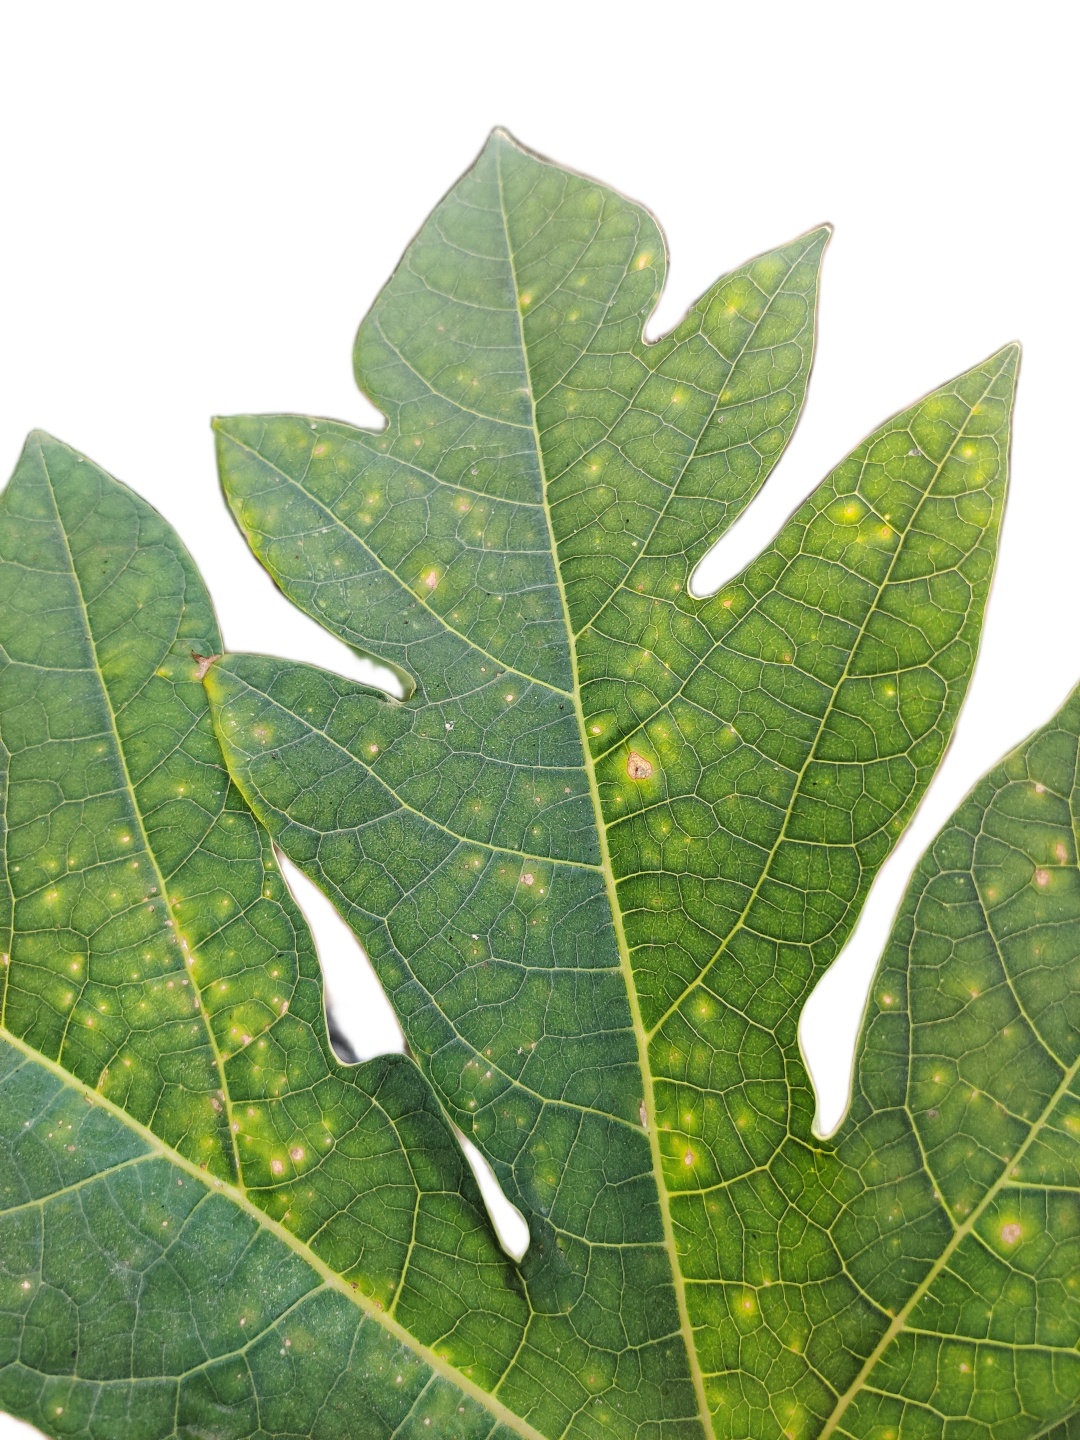
Crop: Papaya
Label: Pathogen_symptoms